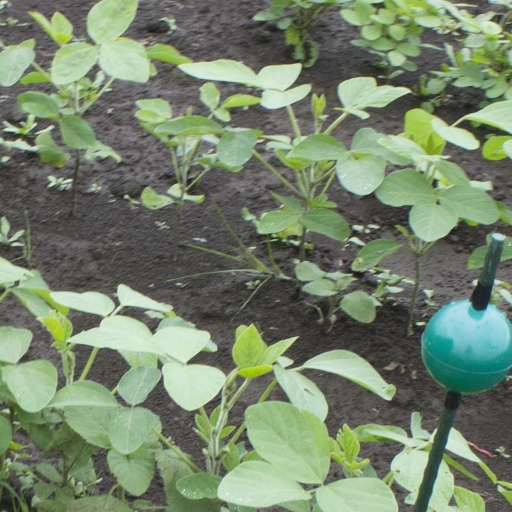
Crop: soybean